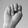
ASL letter: N